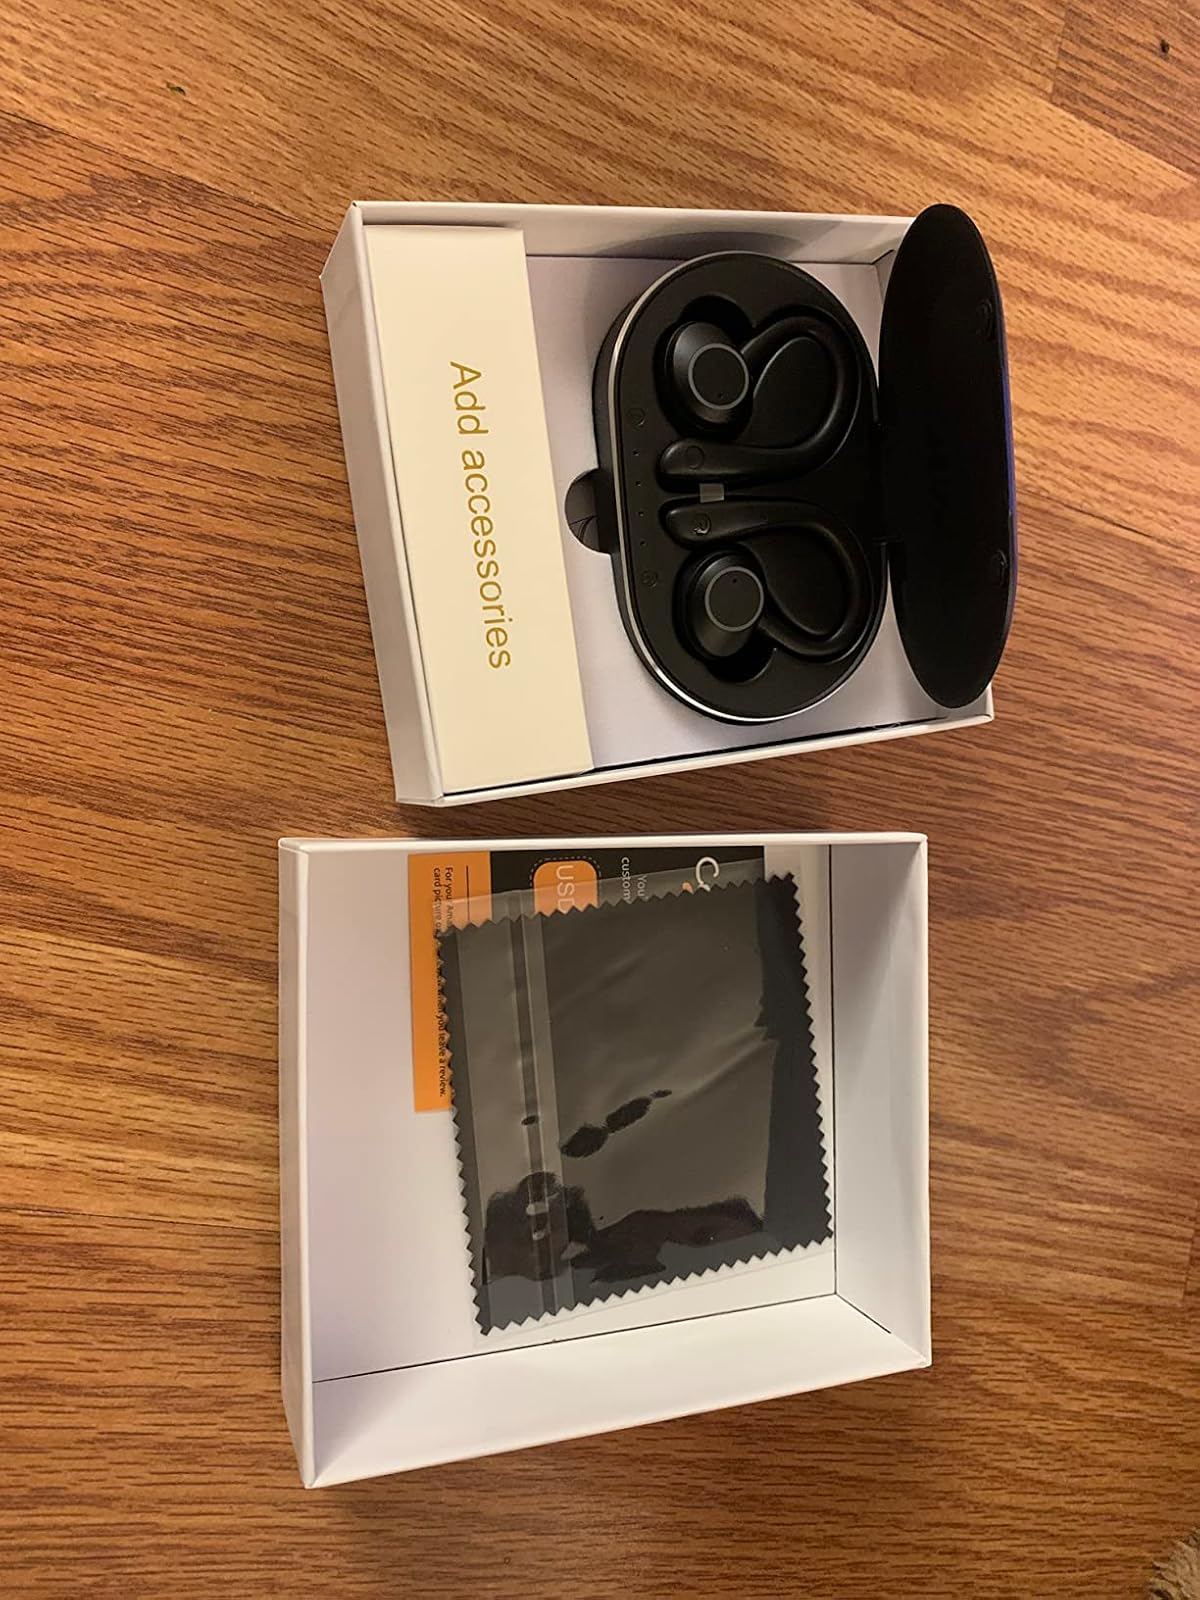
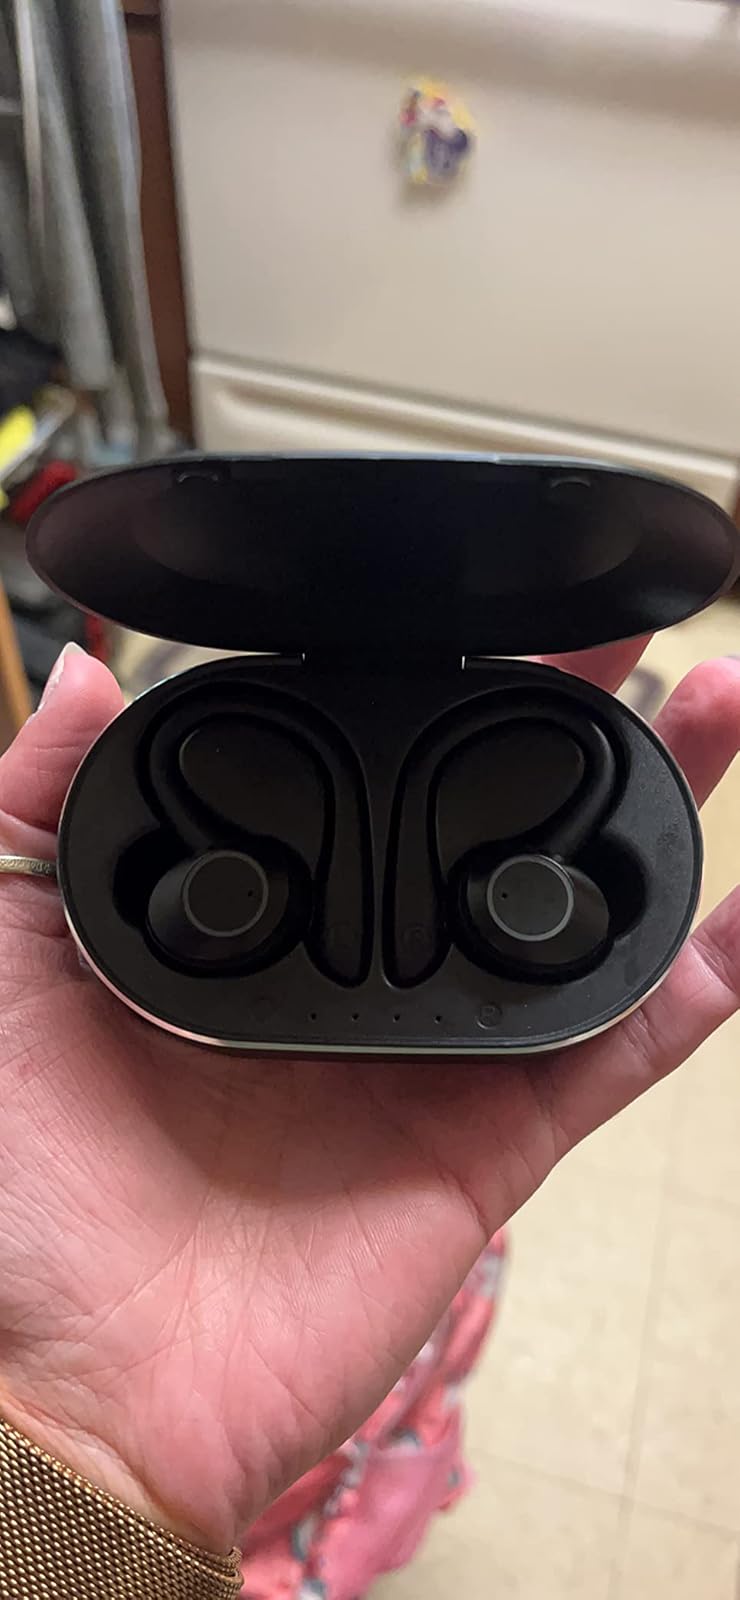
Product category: earbuds
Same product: yes